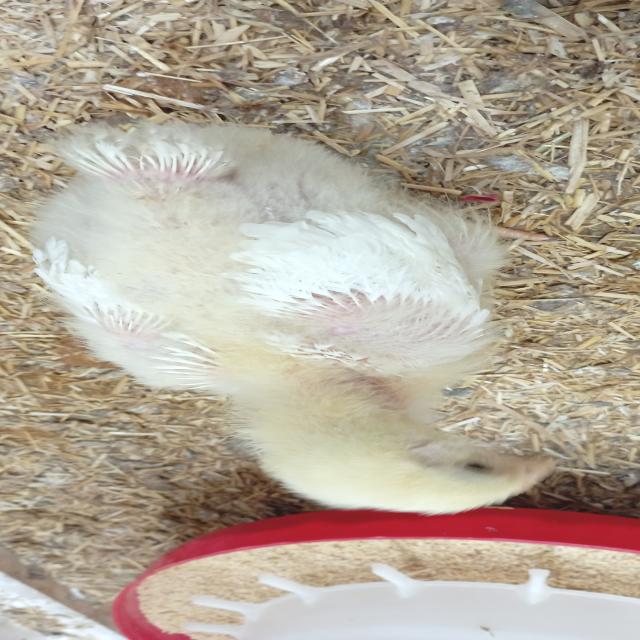
Weight: 569 g